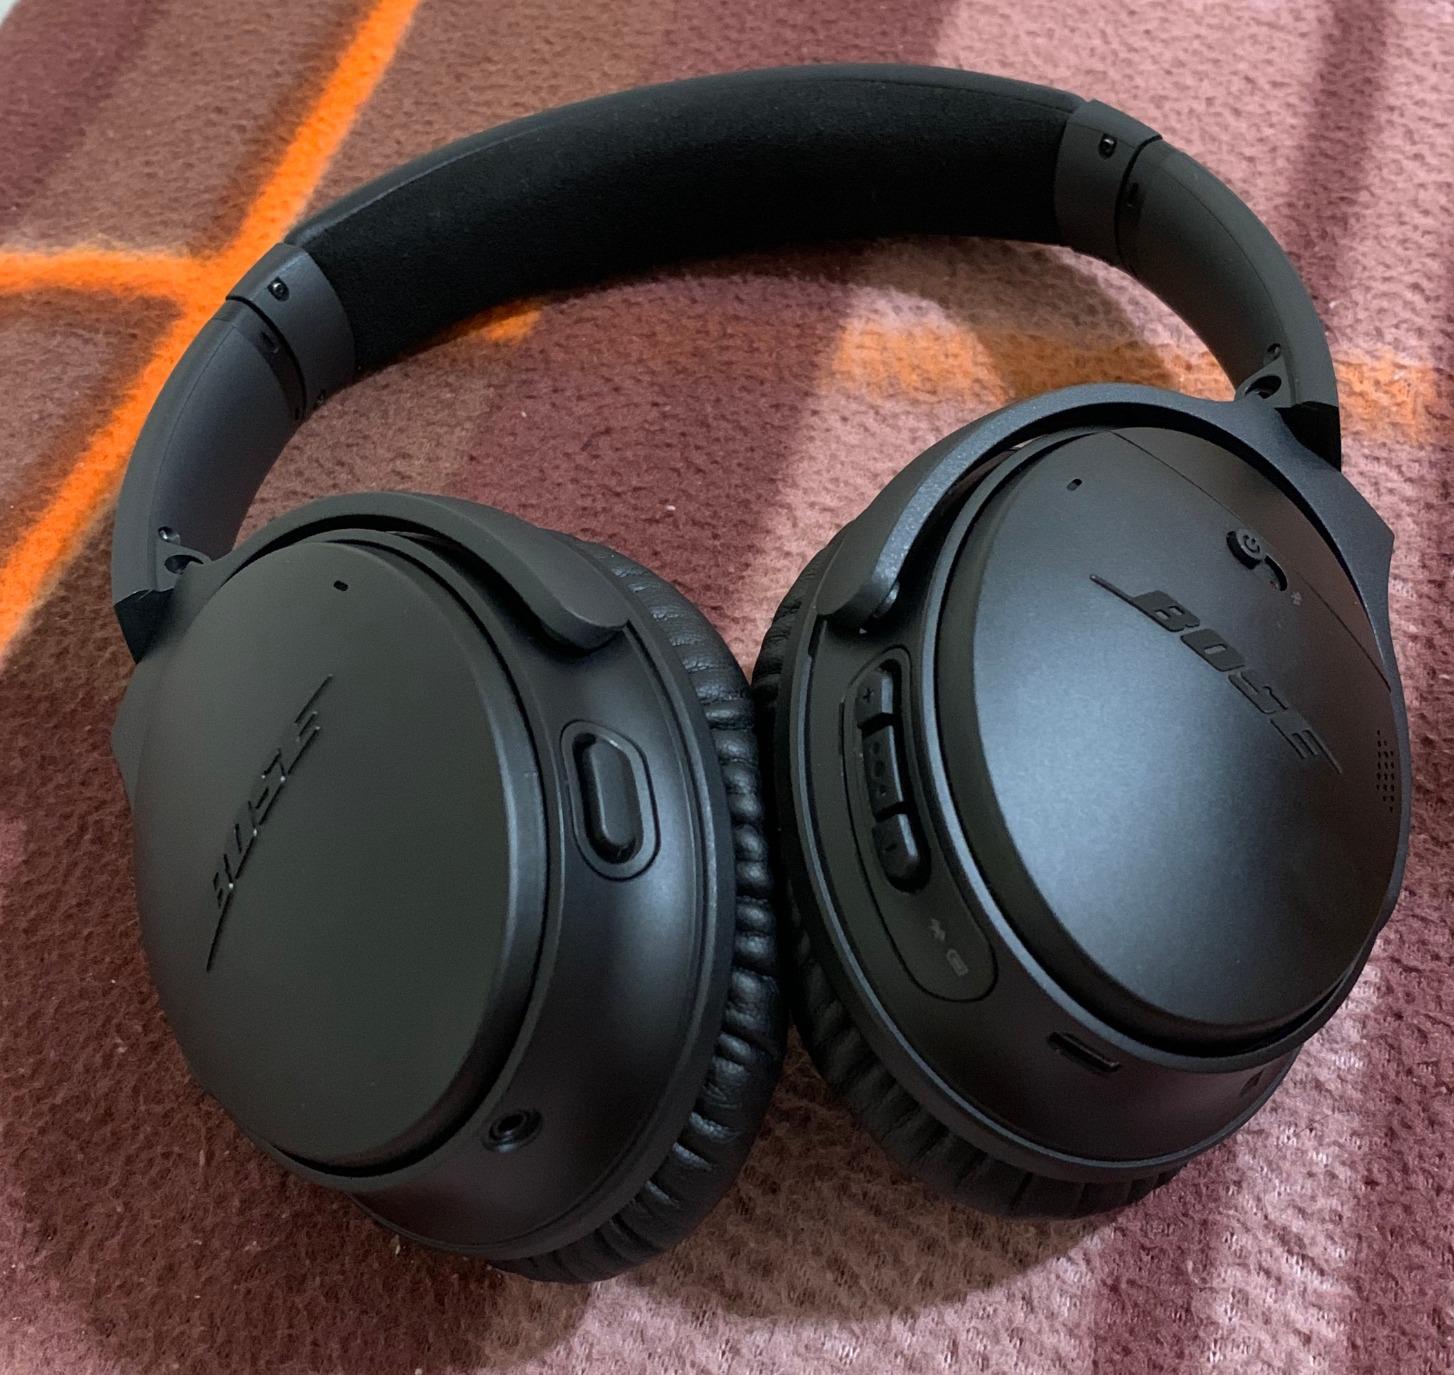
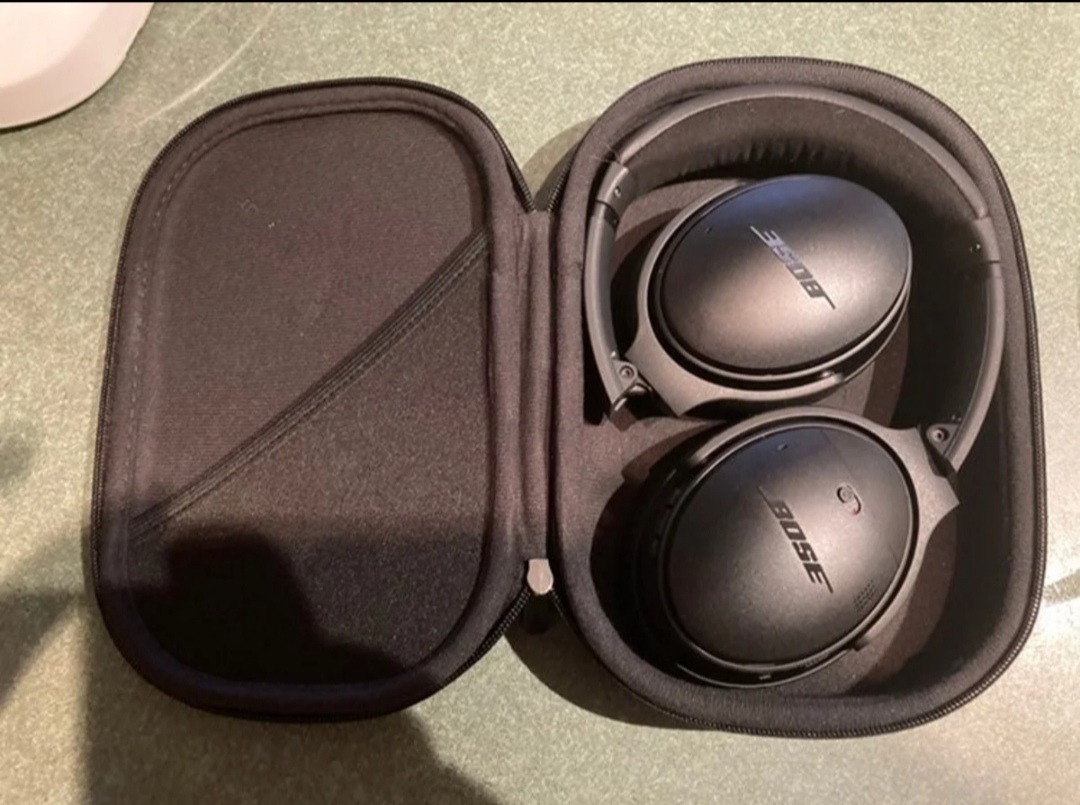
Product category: headphones
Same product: yes